Lichen systematics

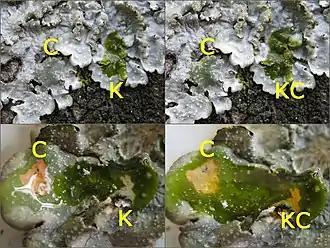
Results of chemical spot tests on the foliose lichen "Punctelia borreri" showing thallus (top) and medulla (bottom). Simple spot tests like these are routinely used to help identify lichen species.

In 1867 the Swiss botanist Simon Schwendener upended orthodox lichen theory with a daring new hypothesis. In a lecture in September he argued that a lichen is a duo—a fungus that houses an alga—rather than a lone organism. His "dual hypothesis" cast the thallus as fungal tissue farming algal cells for photosynthate. Microscopy revealed algal " embedded in the fungal matrix, but many colleagues dismissed his reading. William Nylander repudiated the "composite" idea, viewing it as an affront to his life's work. The British lichenologist James Crombie derided the notion as a "master-and-slave" model—an enslaving parasitic fungus and its algal captive—and rebutted it in "Encyclopædia Britannica". The dispute turned bitter, exposing both paradigm shock and the insularity of 19th-century lichenology.